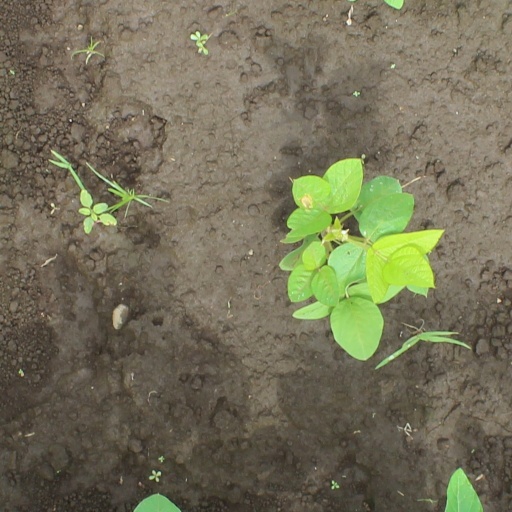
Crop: soybean